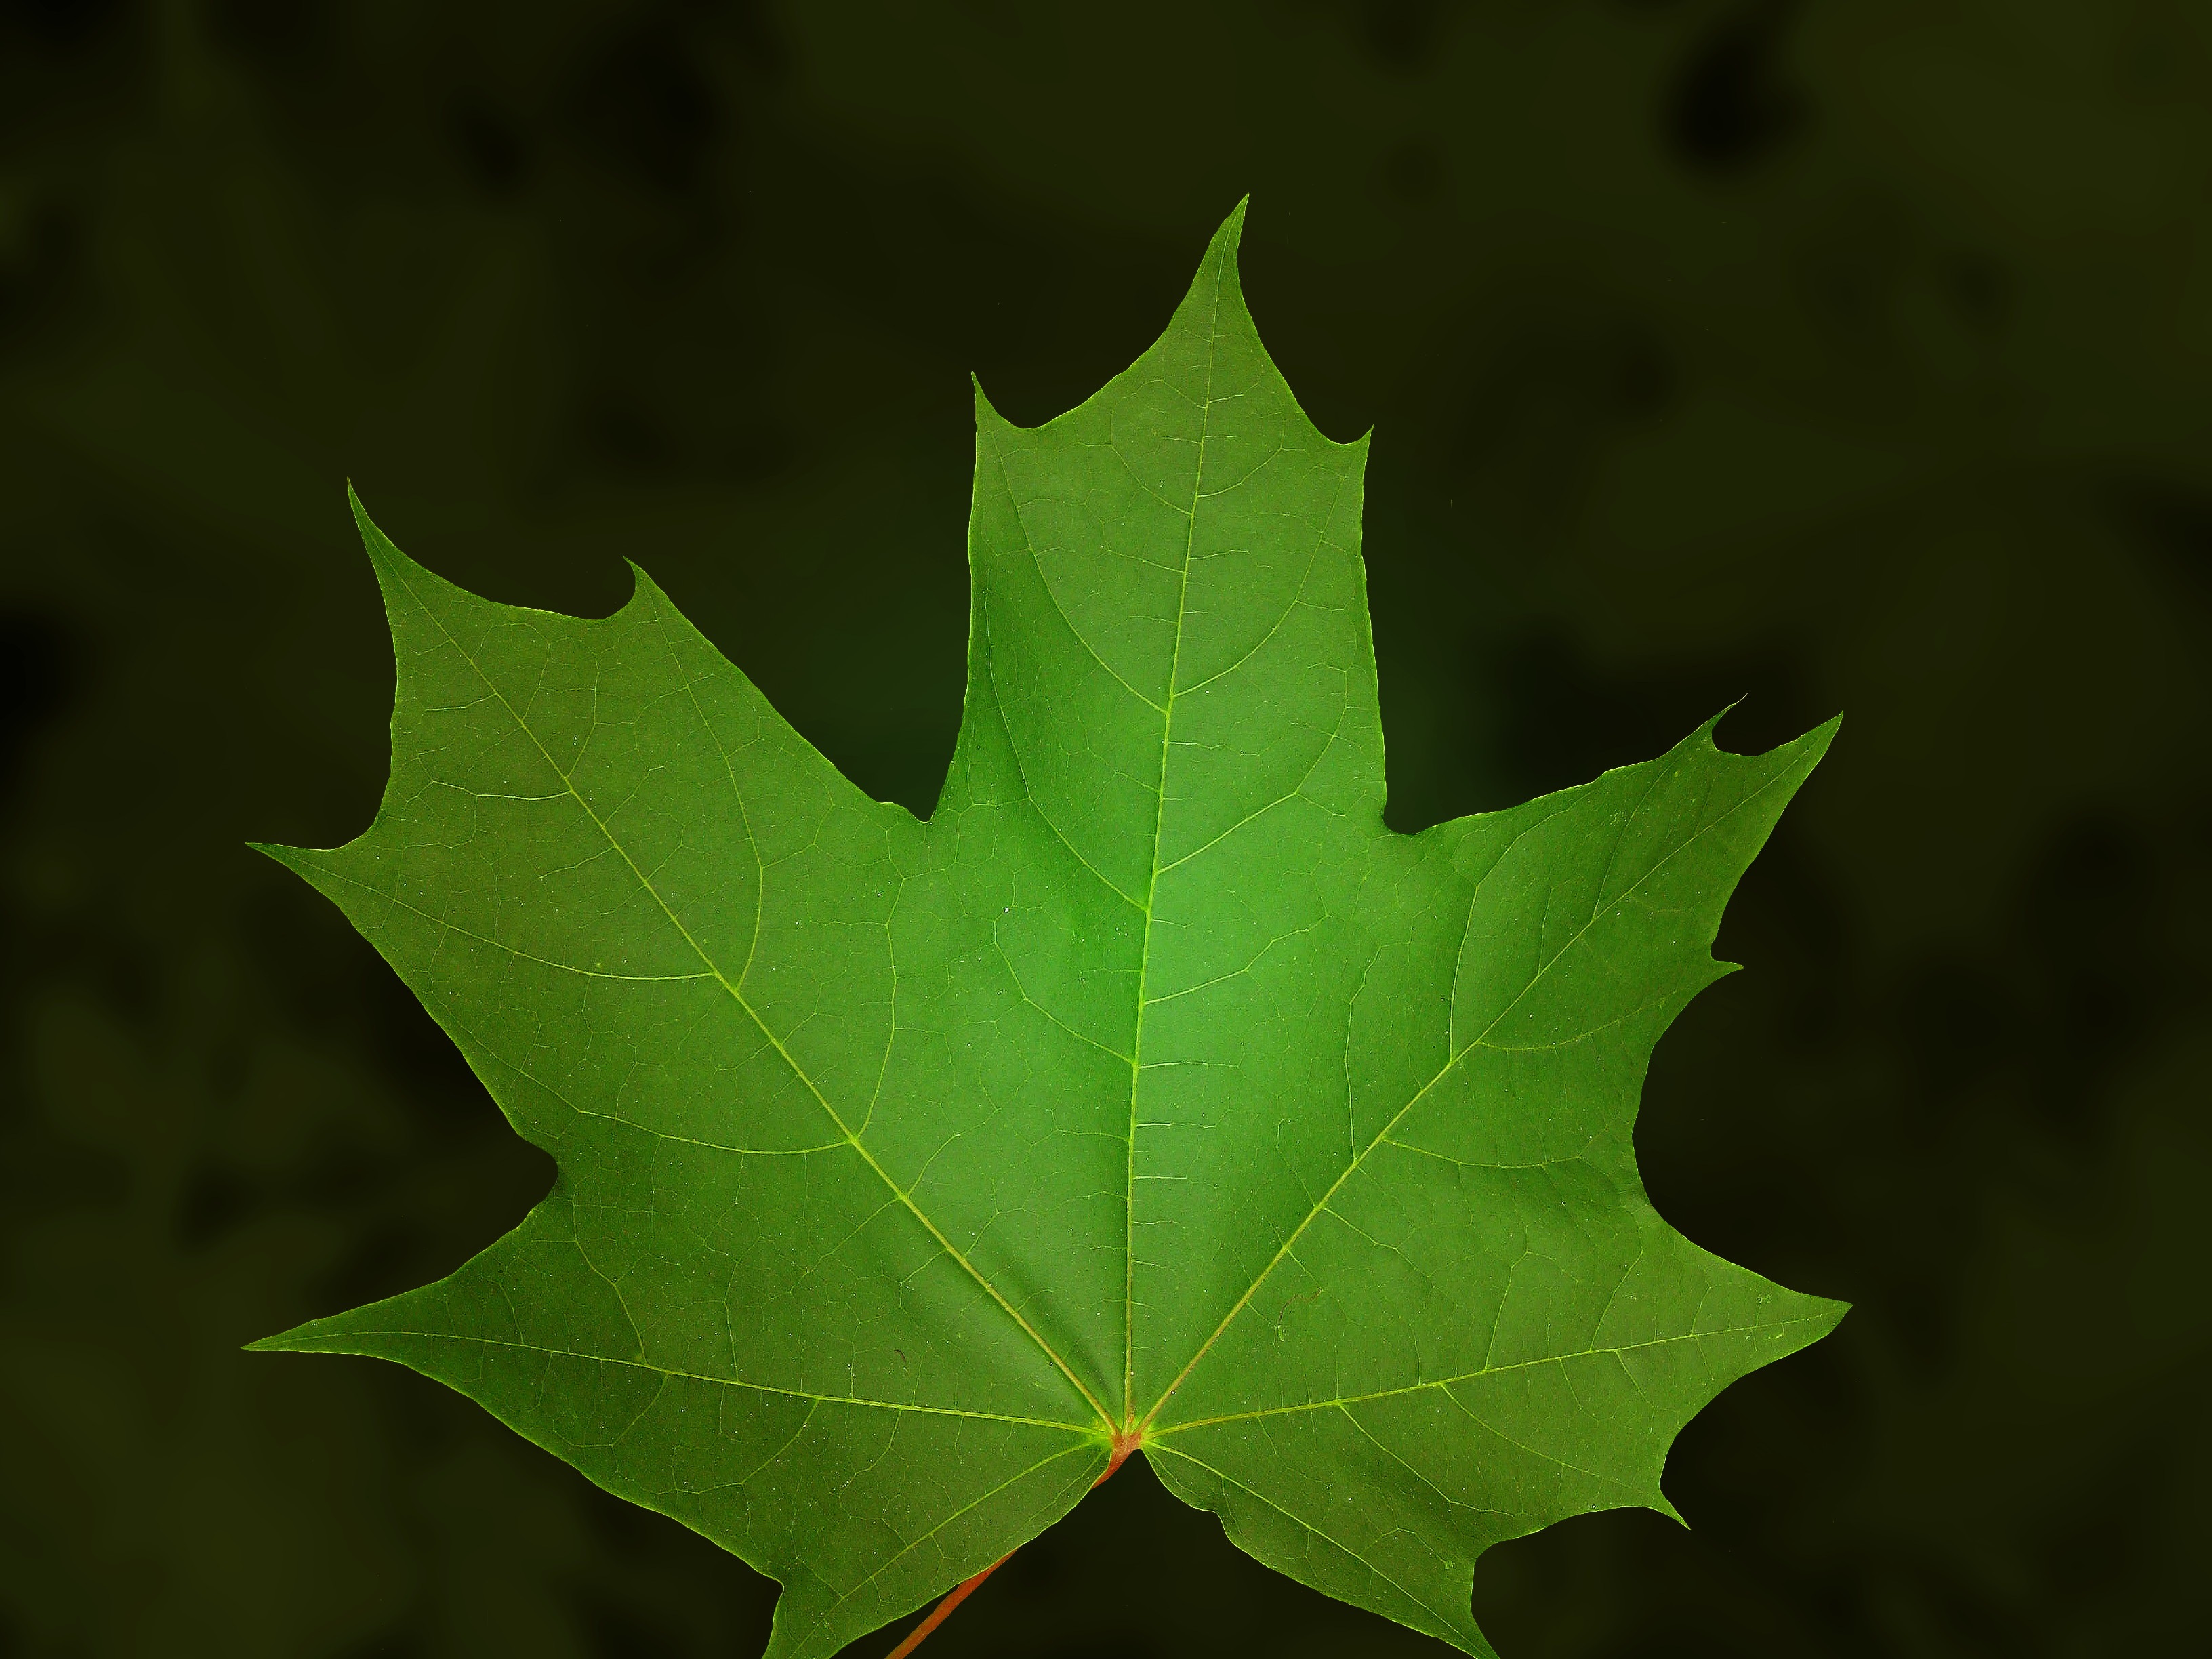
tree, nature, branch, plant, leaf, flower, green, autumn, botany, maple, maple tree, maple leaf, flowering plant, maidenhair tree, grape leaves, plant stem, woody plant, land plant